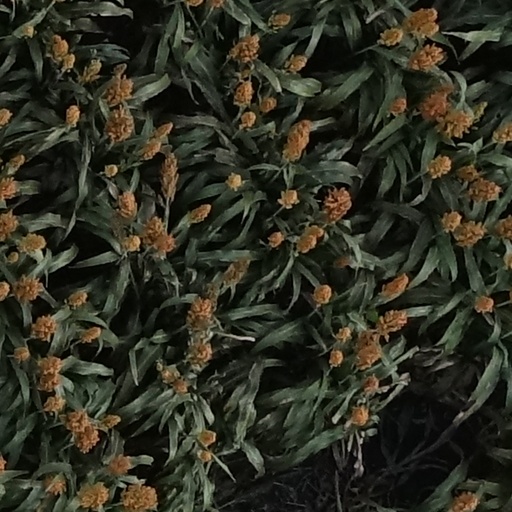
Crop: sorghum